After Darkness (1985 film)

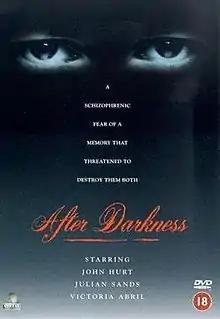
DVD cover

After Darkness is a 1985 English-language Swiss horror film directed by Dominique Othenin-Girard and Sergio Guerraz and starring John Hurt. It was entered into the 35th Berlin International Film Festival.